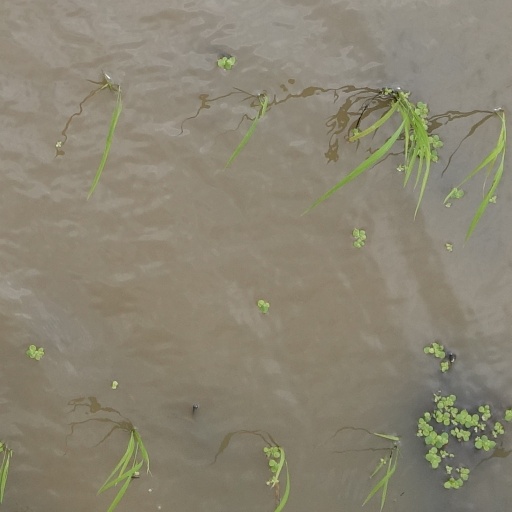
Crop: rice